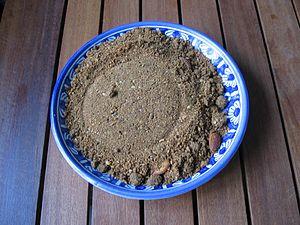
Sfouf
Le sfouf, aussi appelé sellou ou slilou, est un dessert consommé au Maroc.